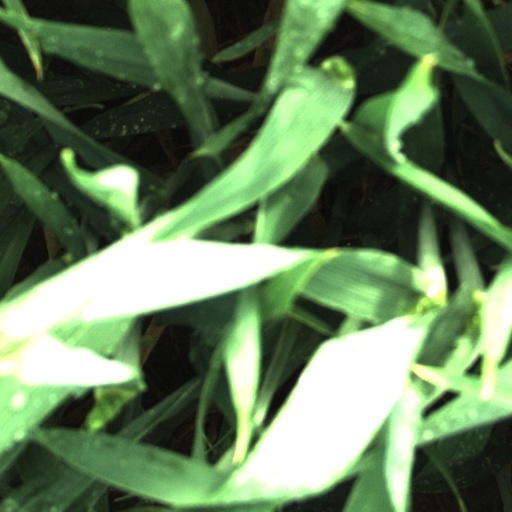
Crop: wheat